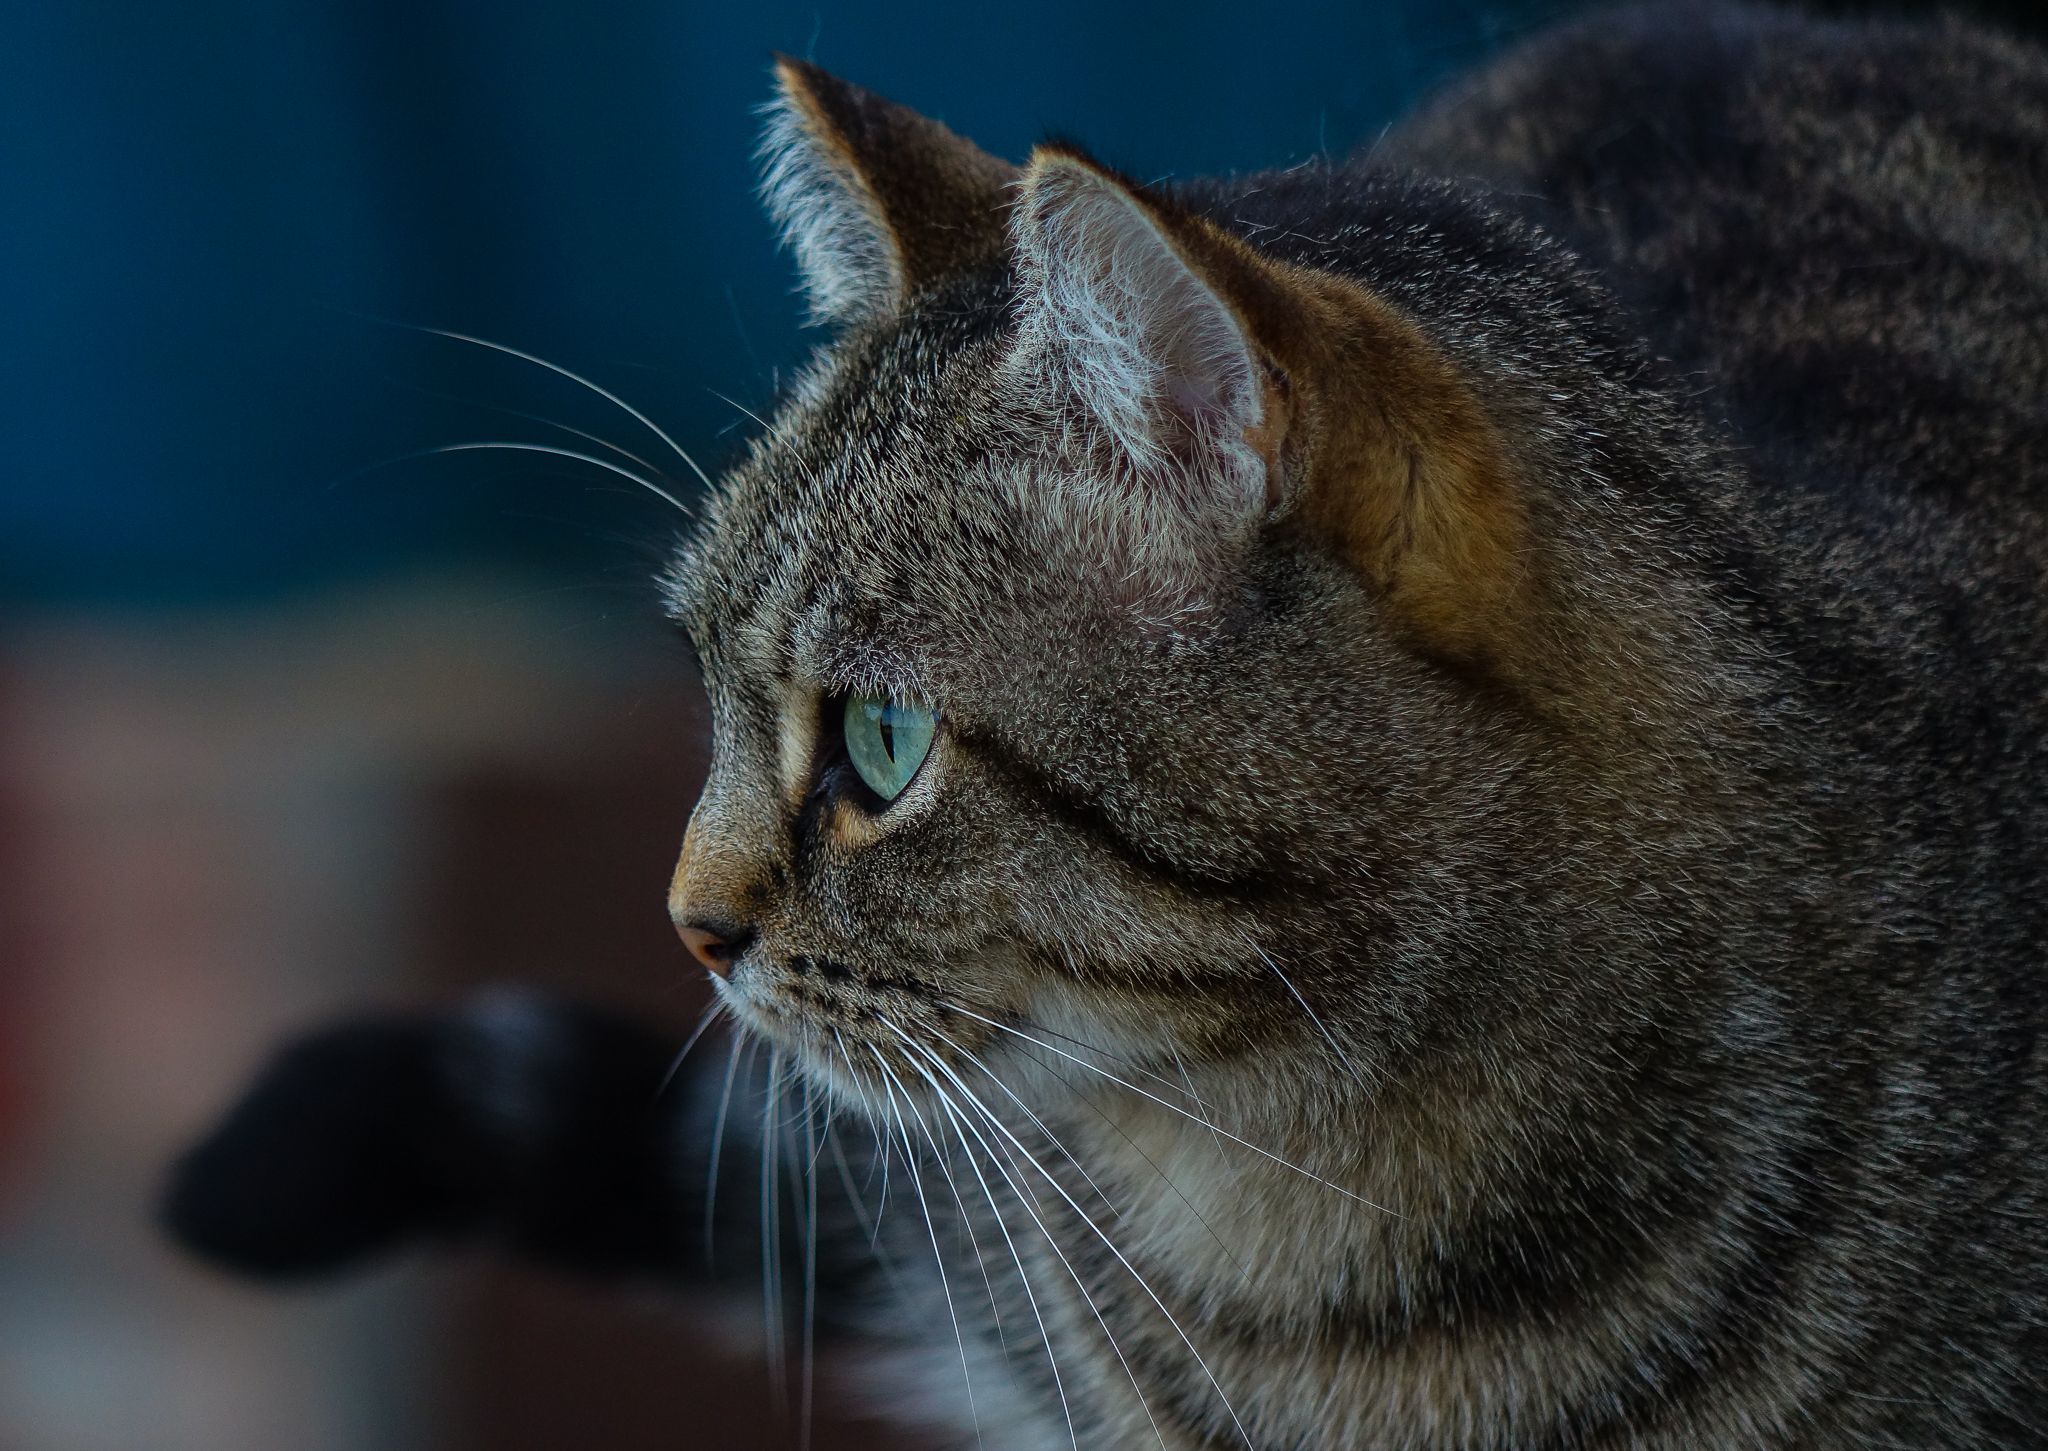
cat, macro, mammal, fauna, close up, cats, nose, whiskers, animals, vertebrate, gatos, ggl1, gaby1, xovesphoto, animales, sonyrx10, rx10, gphoto, xelodegalicia, gabrielcoru a, tabby cat, european shorthair, wild cat, small to medium sized cats, cat like mammal, carnivoran, domestic short haired cat